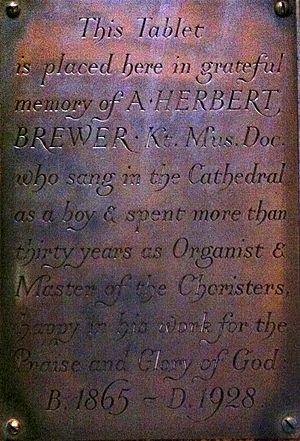
Herbert Brewer fut organiste à la cathédrale de Gloucester, ville où il passa toute sa vie, de 1896 à sa mort. Il participa activement pendant 30 années au succès du Three Choirs Festival.